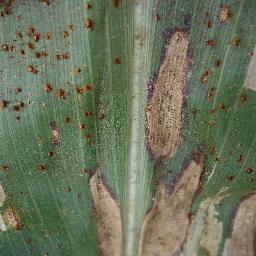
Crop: corn
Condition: (maize)_northern_blight